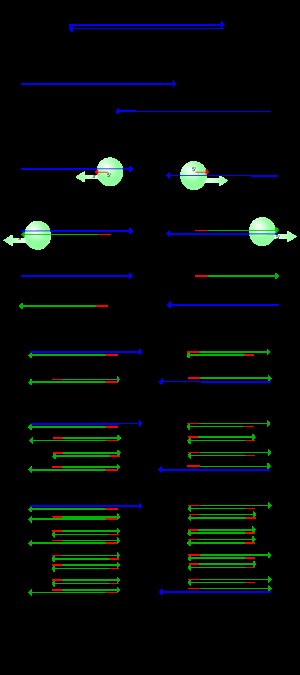
PCR
Skematisk tegning af PCR-cyklus. (1) Denaturering ved 94–96 °C. (2) Annealing ved ~65 °C (3) Elongation ved 72 °C. Fire cykli er vist her. De blå linjer repræsenterer DNA skabelonen, til hvilken primerene (røde pile) påsætter sig (annealing), der er forlænget af DNA polymerase (lysegrønne cirkler), der giver kortere DNA produkter (grønne linjer), der så selv bruges som skabelon når PCR-processen fortsætter.
PCR er en gen-opformeringsteknik, der har mange anvendelser i molekylær- og mikrobiologi.